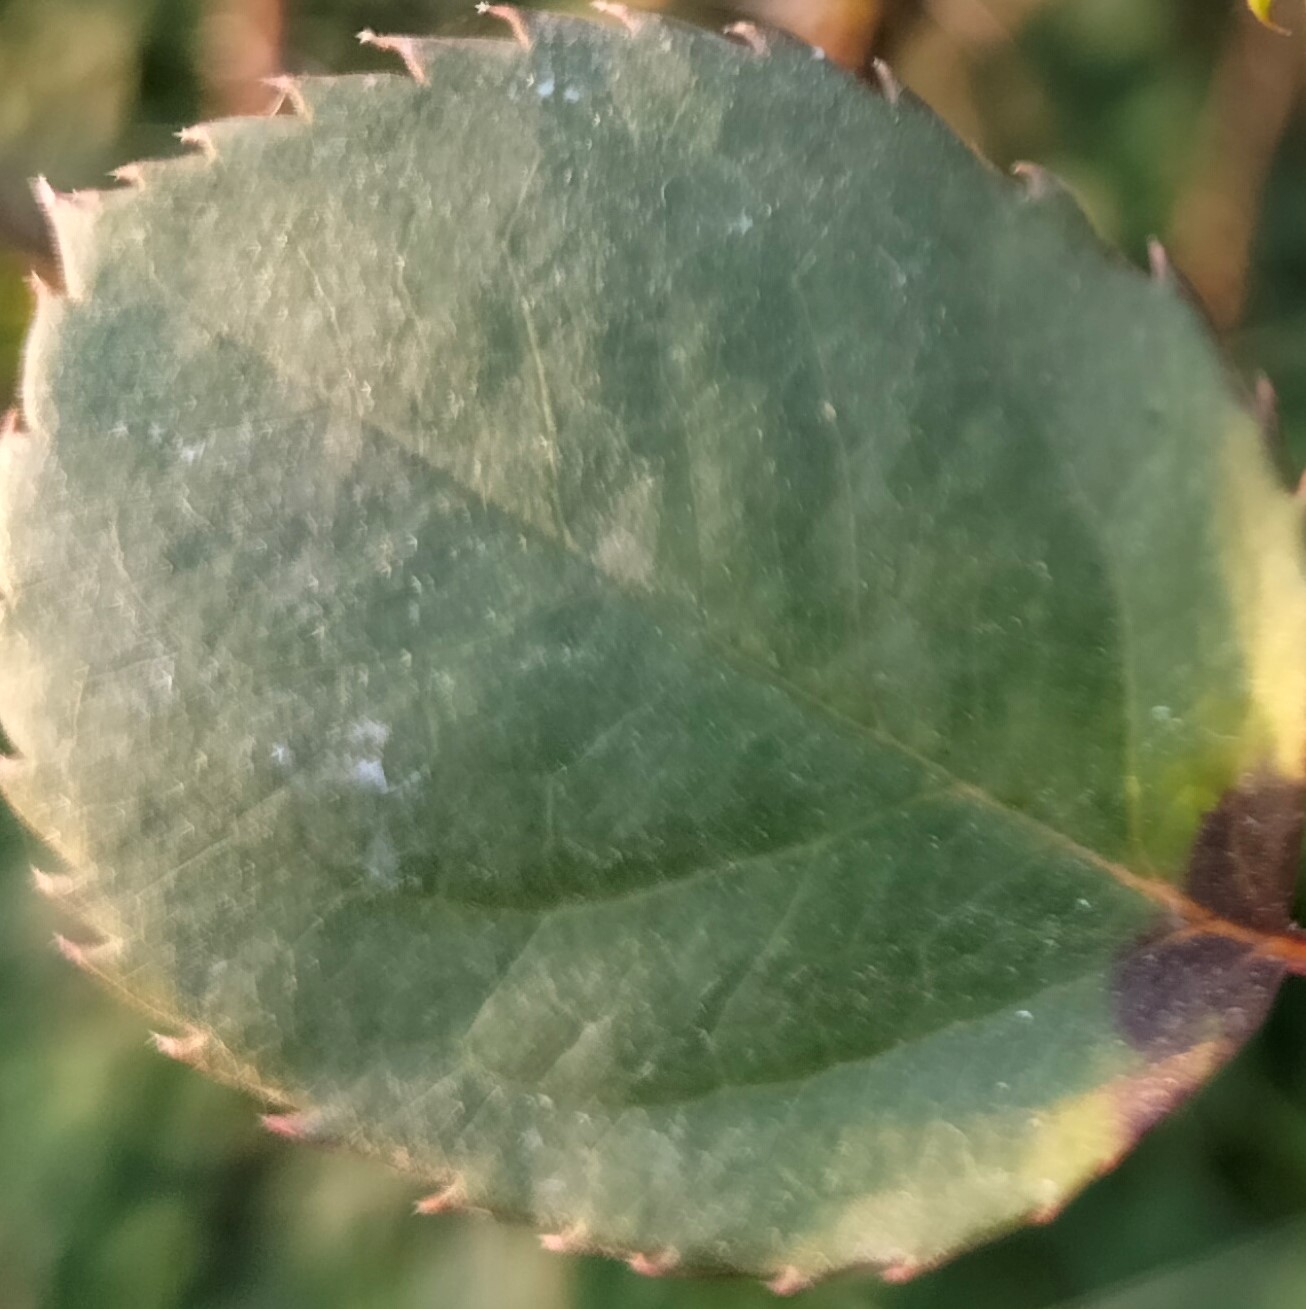
Label: Black Spot